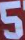
Number: 5